Photographophone

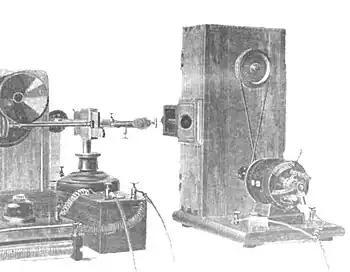
"The Photographophone" (1901)

A photographophone is a device, first developed by Ernst Ruhmer of Berlin, Germany in 1900, used to produce and play back audio recordings.